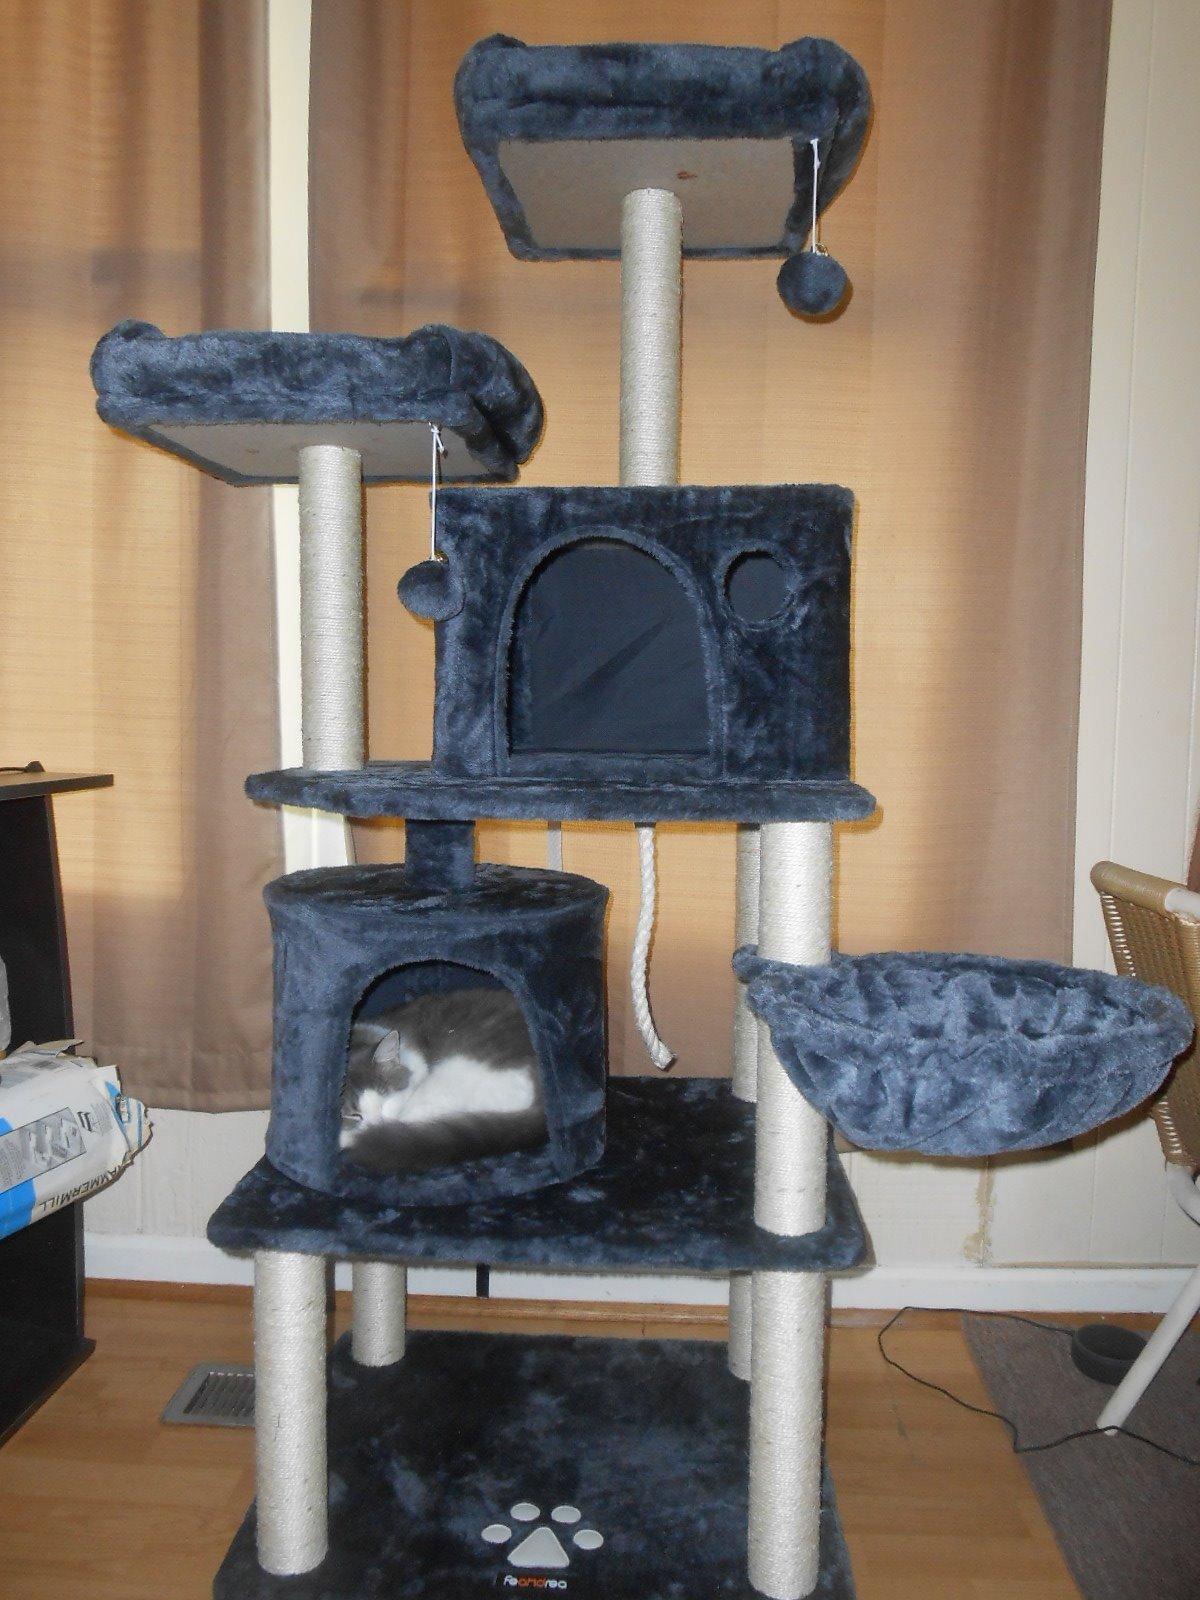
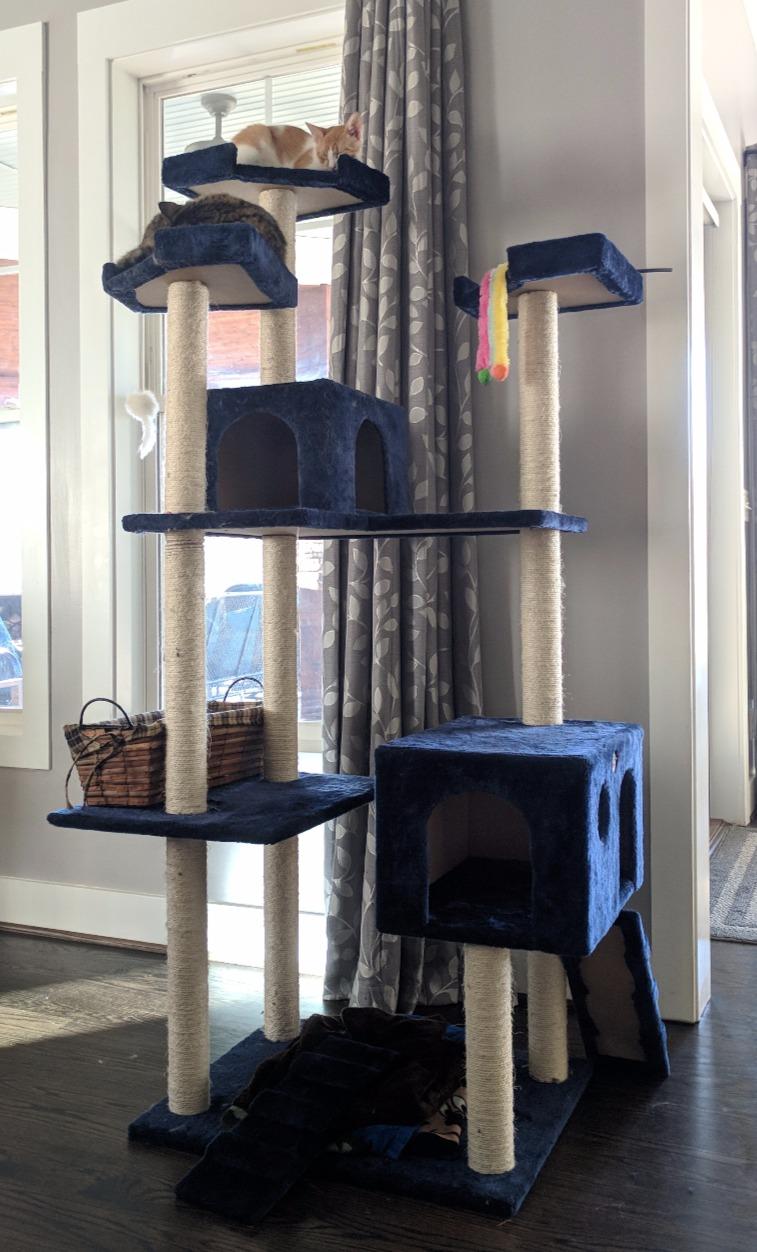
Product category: items_cat tree
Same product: no